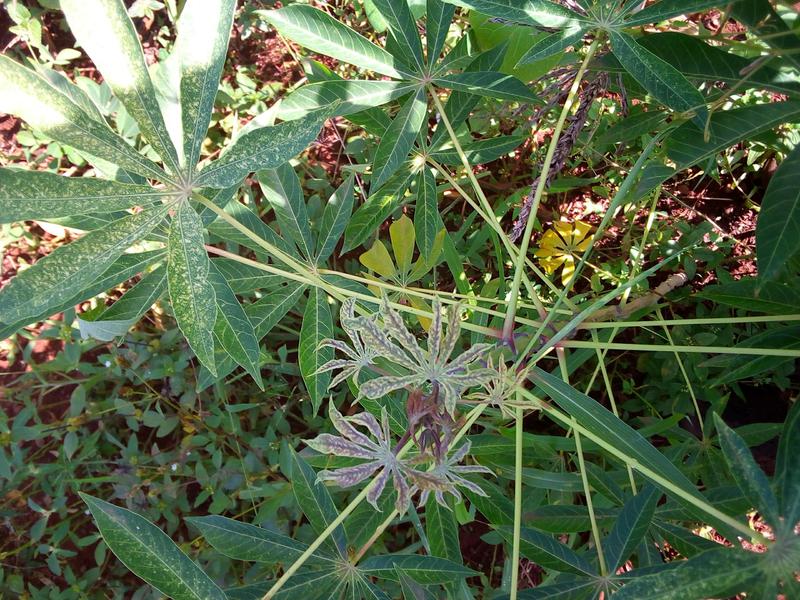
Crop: cassava
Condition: green_mottle